Parthe

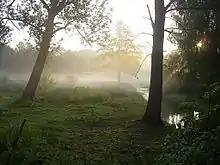
The Parthe in Leipzig

On its course through the Leipzig Bay ("Leipziger Tieflandsbucht"), the Parthe flows through the regions and towns of Großbardau, Parthenstein, Naunhof, Beucha, Borsdorf, Panitzsch, Taucha and Leipzig. Into the "Parthe" flow, amongst others, the Gladegraben, the Lazy Parthe, the Todgraben, the Mittelgraben, the Grenzgraben, the Threne, the Zauchgraben, the Kittelgraben, the Wachtelbach, the Lösegraben, the Staditzbach, the Hasengraben and the Rüdgengraben. Over the years numerous straightenings and canalisations have had an effect on the river. By the time the Parthe reaches Leipzig the stony river bed is visible.